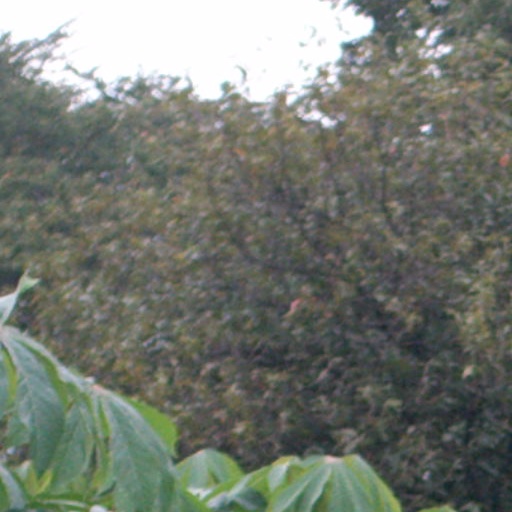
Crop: cassava